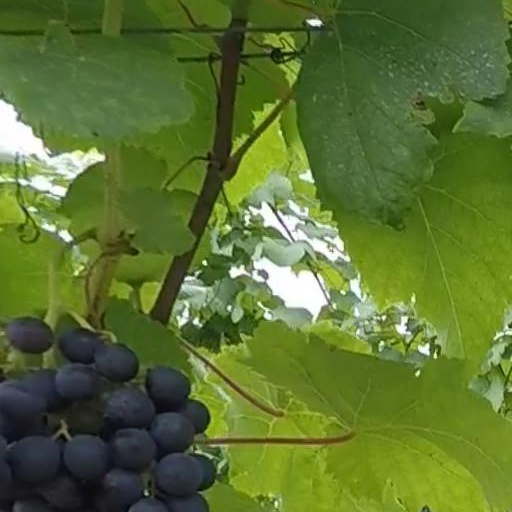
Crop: grape